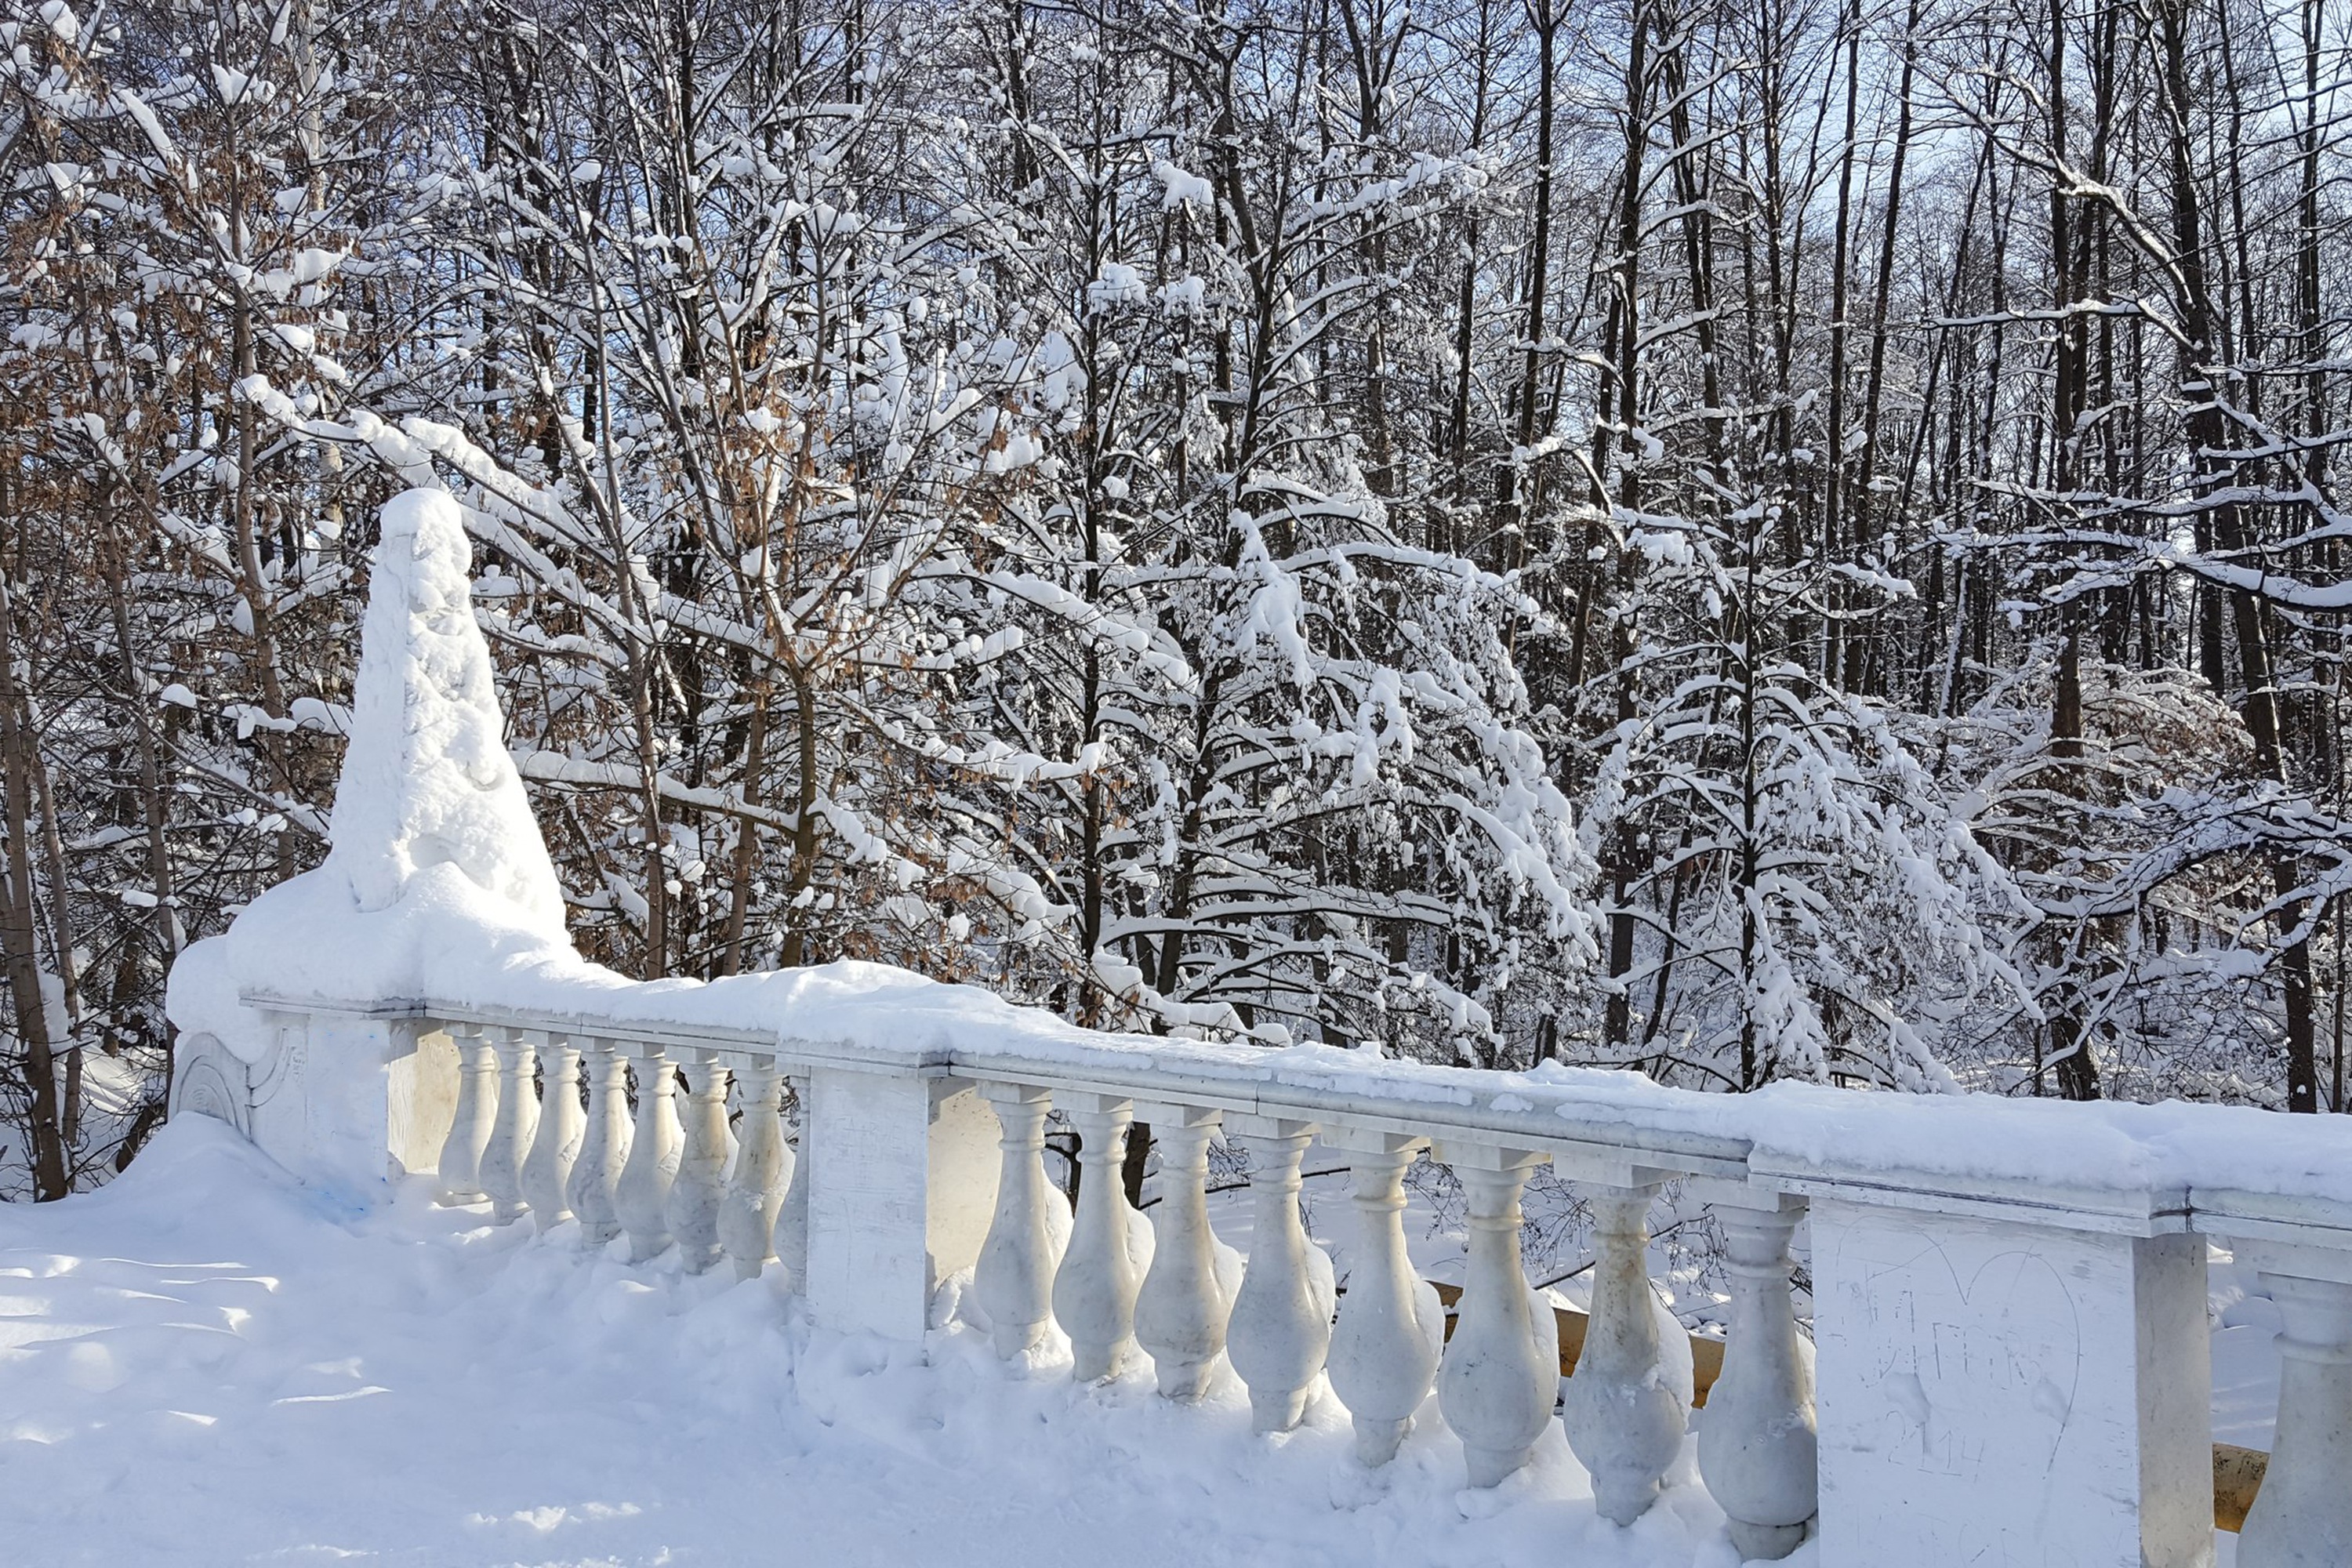
winter, snow, frost, cold, city, trees, branches, outdoors, white, wintry, snowfall, mysterious, nature, landscape, calm, scenic, branch, freezing, twig, blizzard, home fencing, winter storm, precipitation, fence, ice, conifer, fir